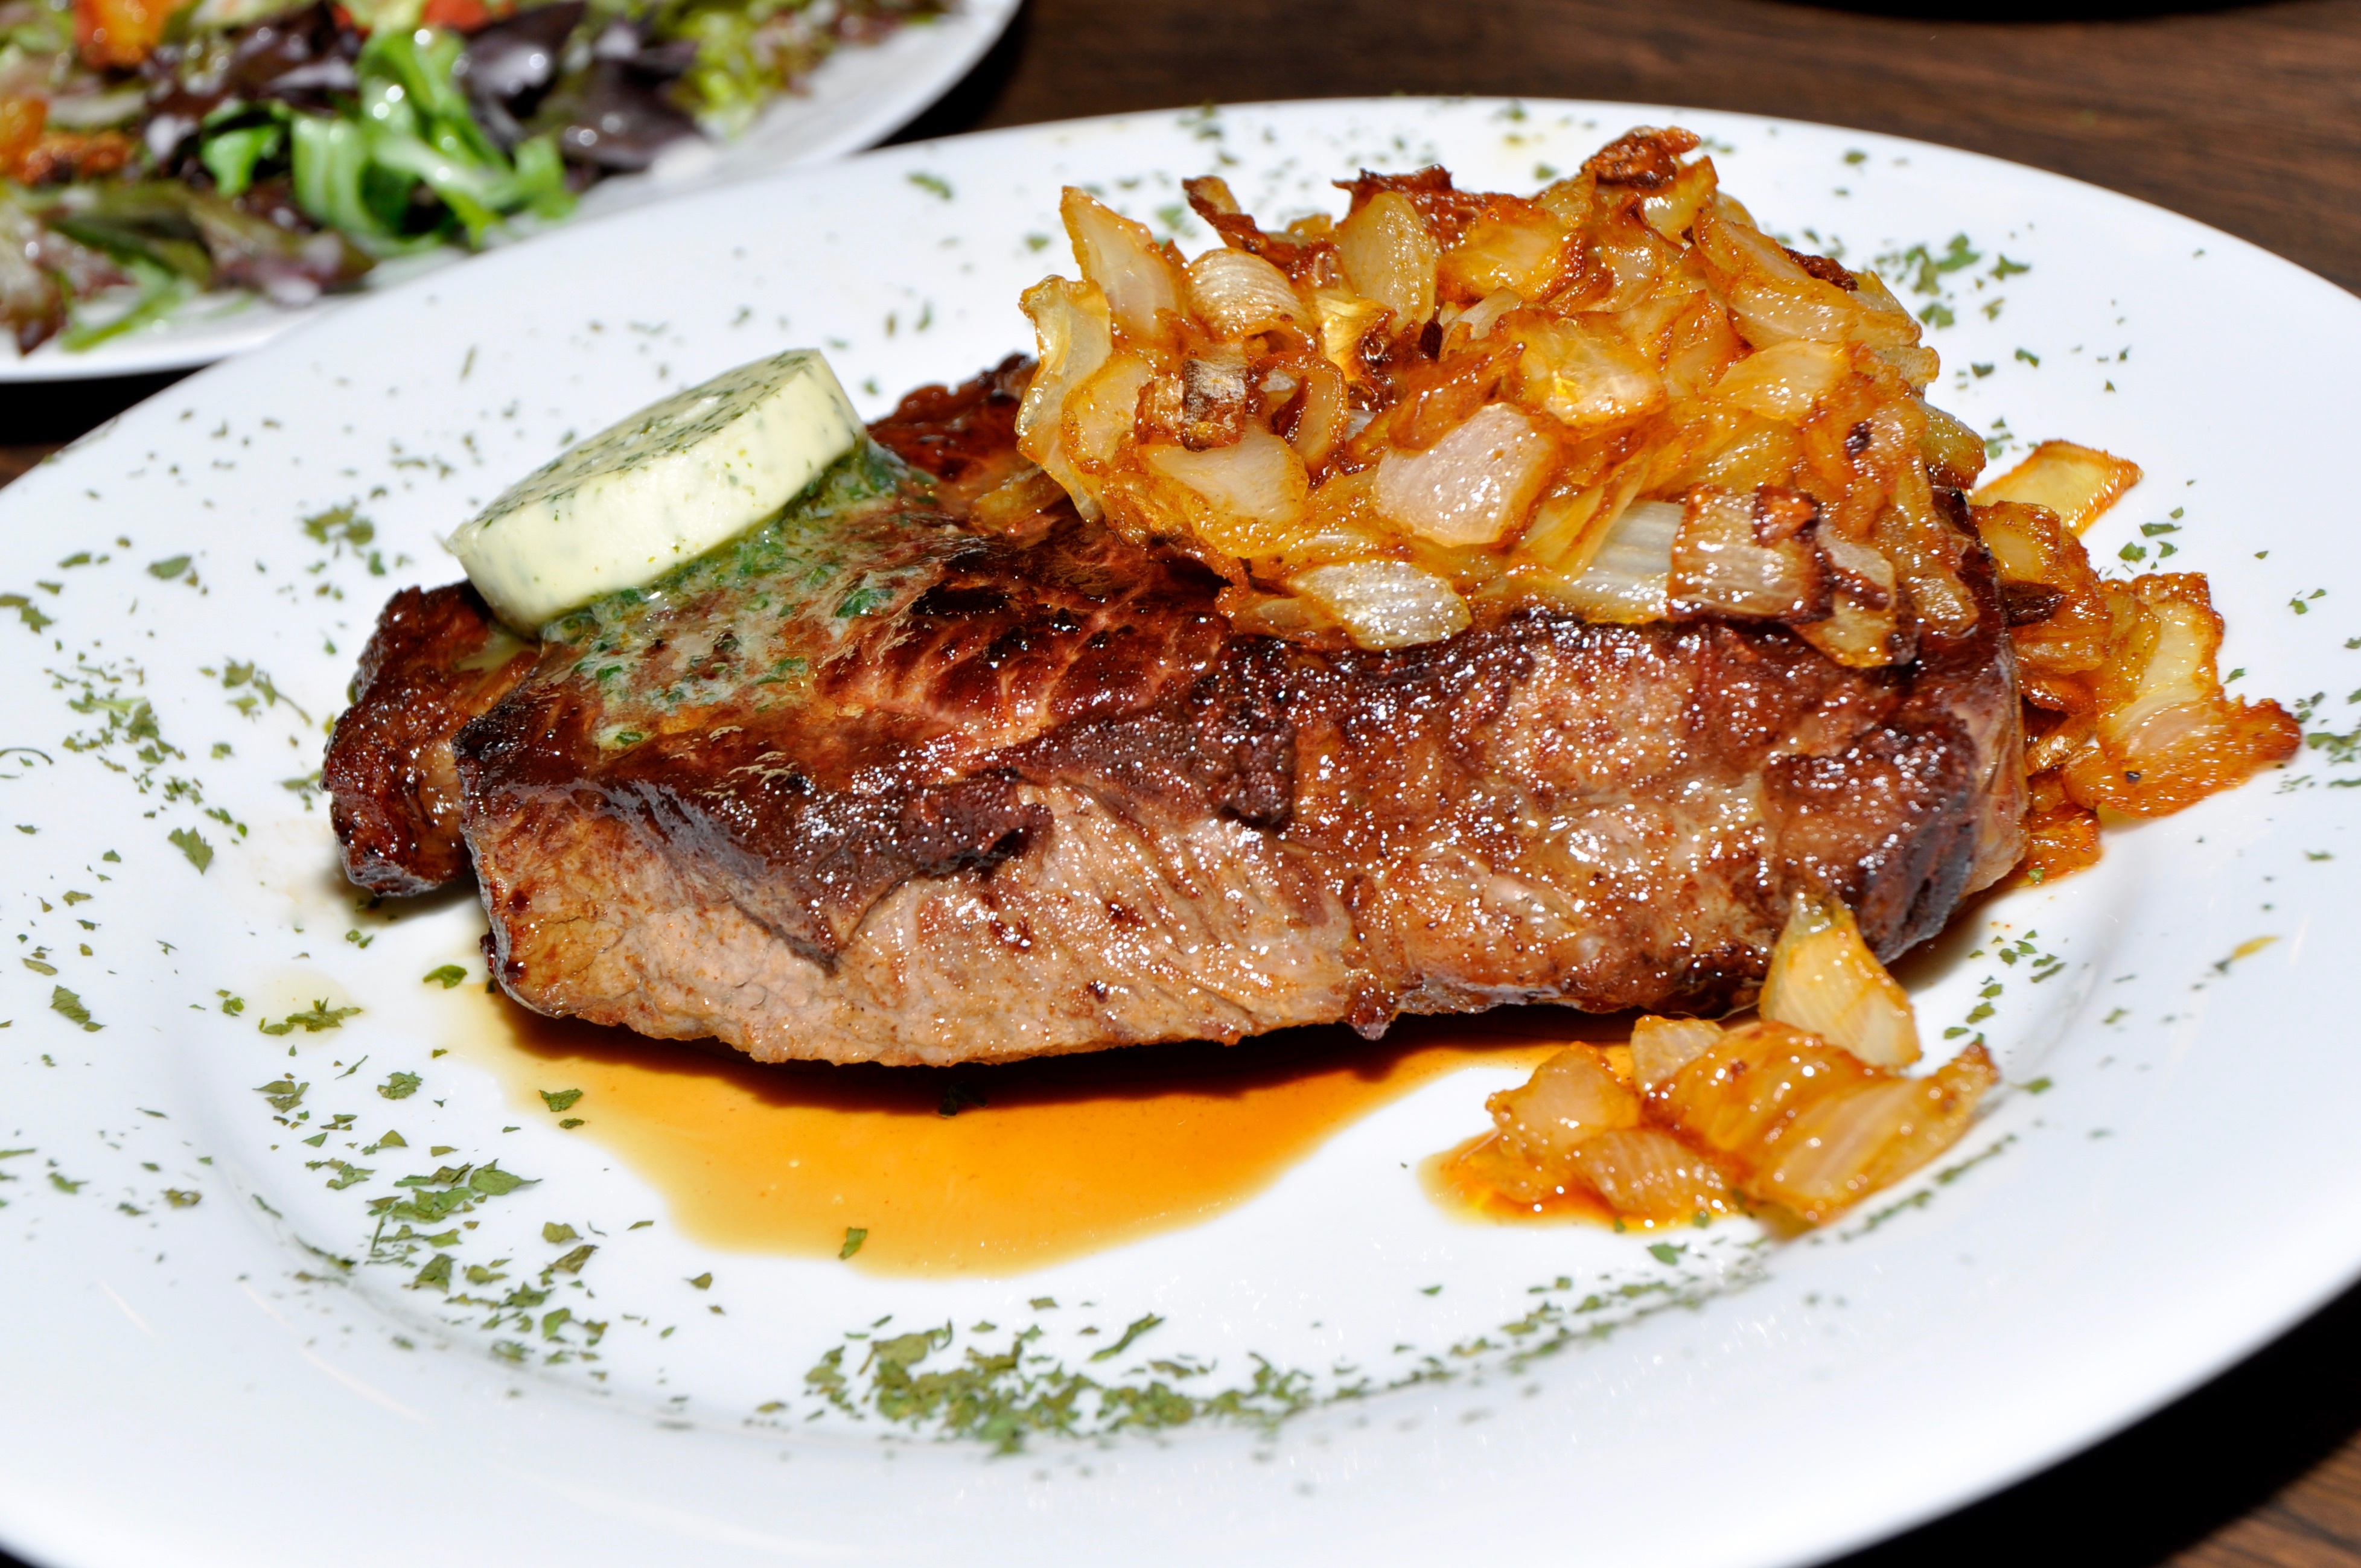
dish, meal, food, produce, fish, juicy, meat, cuisine, beef, delicious, steak, pork chop, roasting, dine, rumpsteak, gourment, beef steak, animal source foods, sirloin steak